Faculty of Management Studies (University of Delhi)

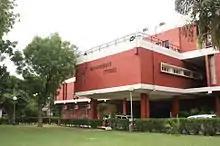
An isometric view of the Red Building of Dreams

FMS offers a full-time MBA, an executive MBA, an executive MBA in health care administration and doctoral programmes.